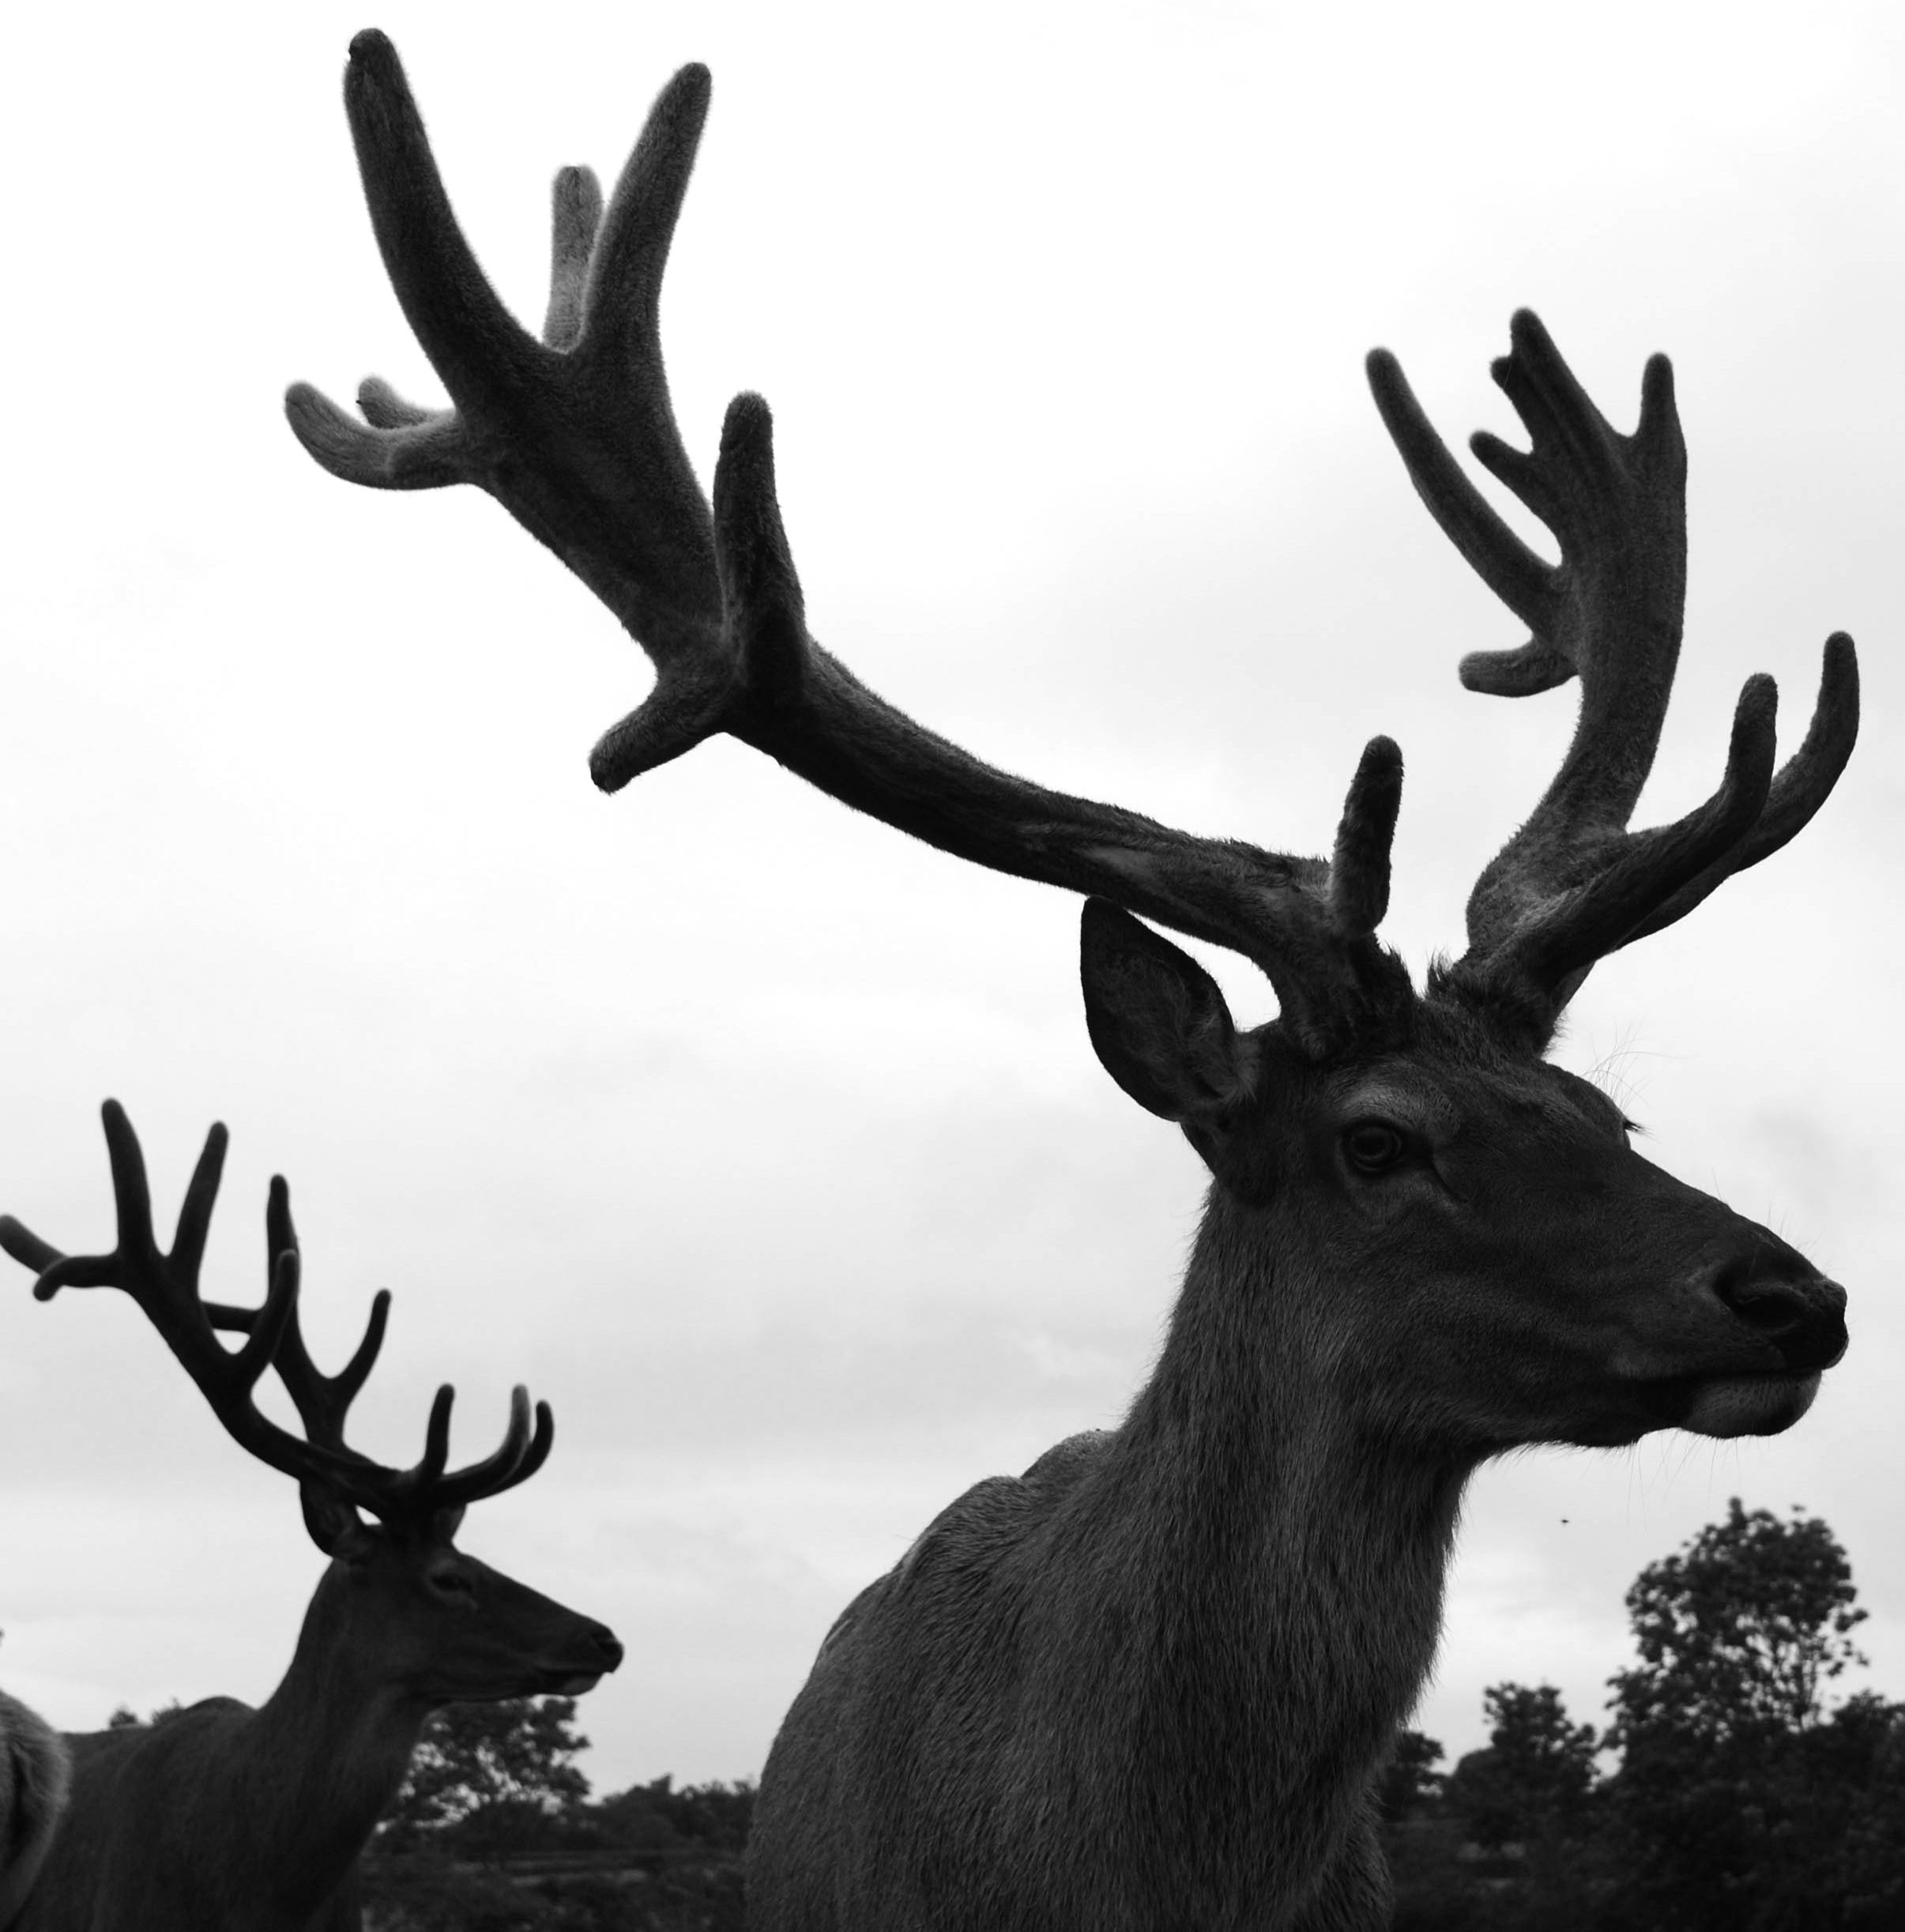
black and white, deer, horn, stag, mammal, fauna, antler, reindeer, vertebrate, elk, red deer, white tailed deer, crossed with wapiti, trophy hunting